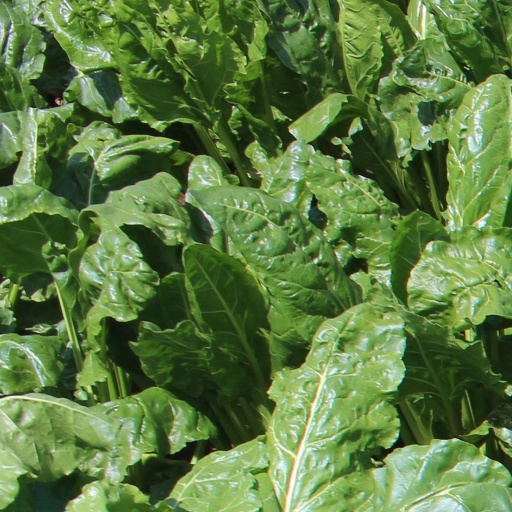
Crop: sugar beet